Bestival 2008

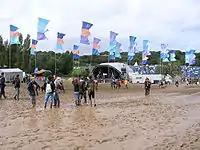
The mainstage of the 2008 event, surrounded by mud caused by heavy rain.

The Bestival 2008 was the fifth instalment of the Bestival a boutique music festival at Robin Hill on the Isle of Wight. The festival was held between 5–7 September 2008 and over 30,000 people attended.